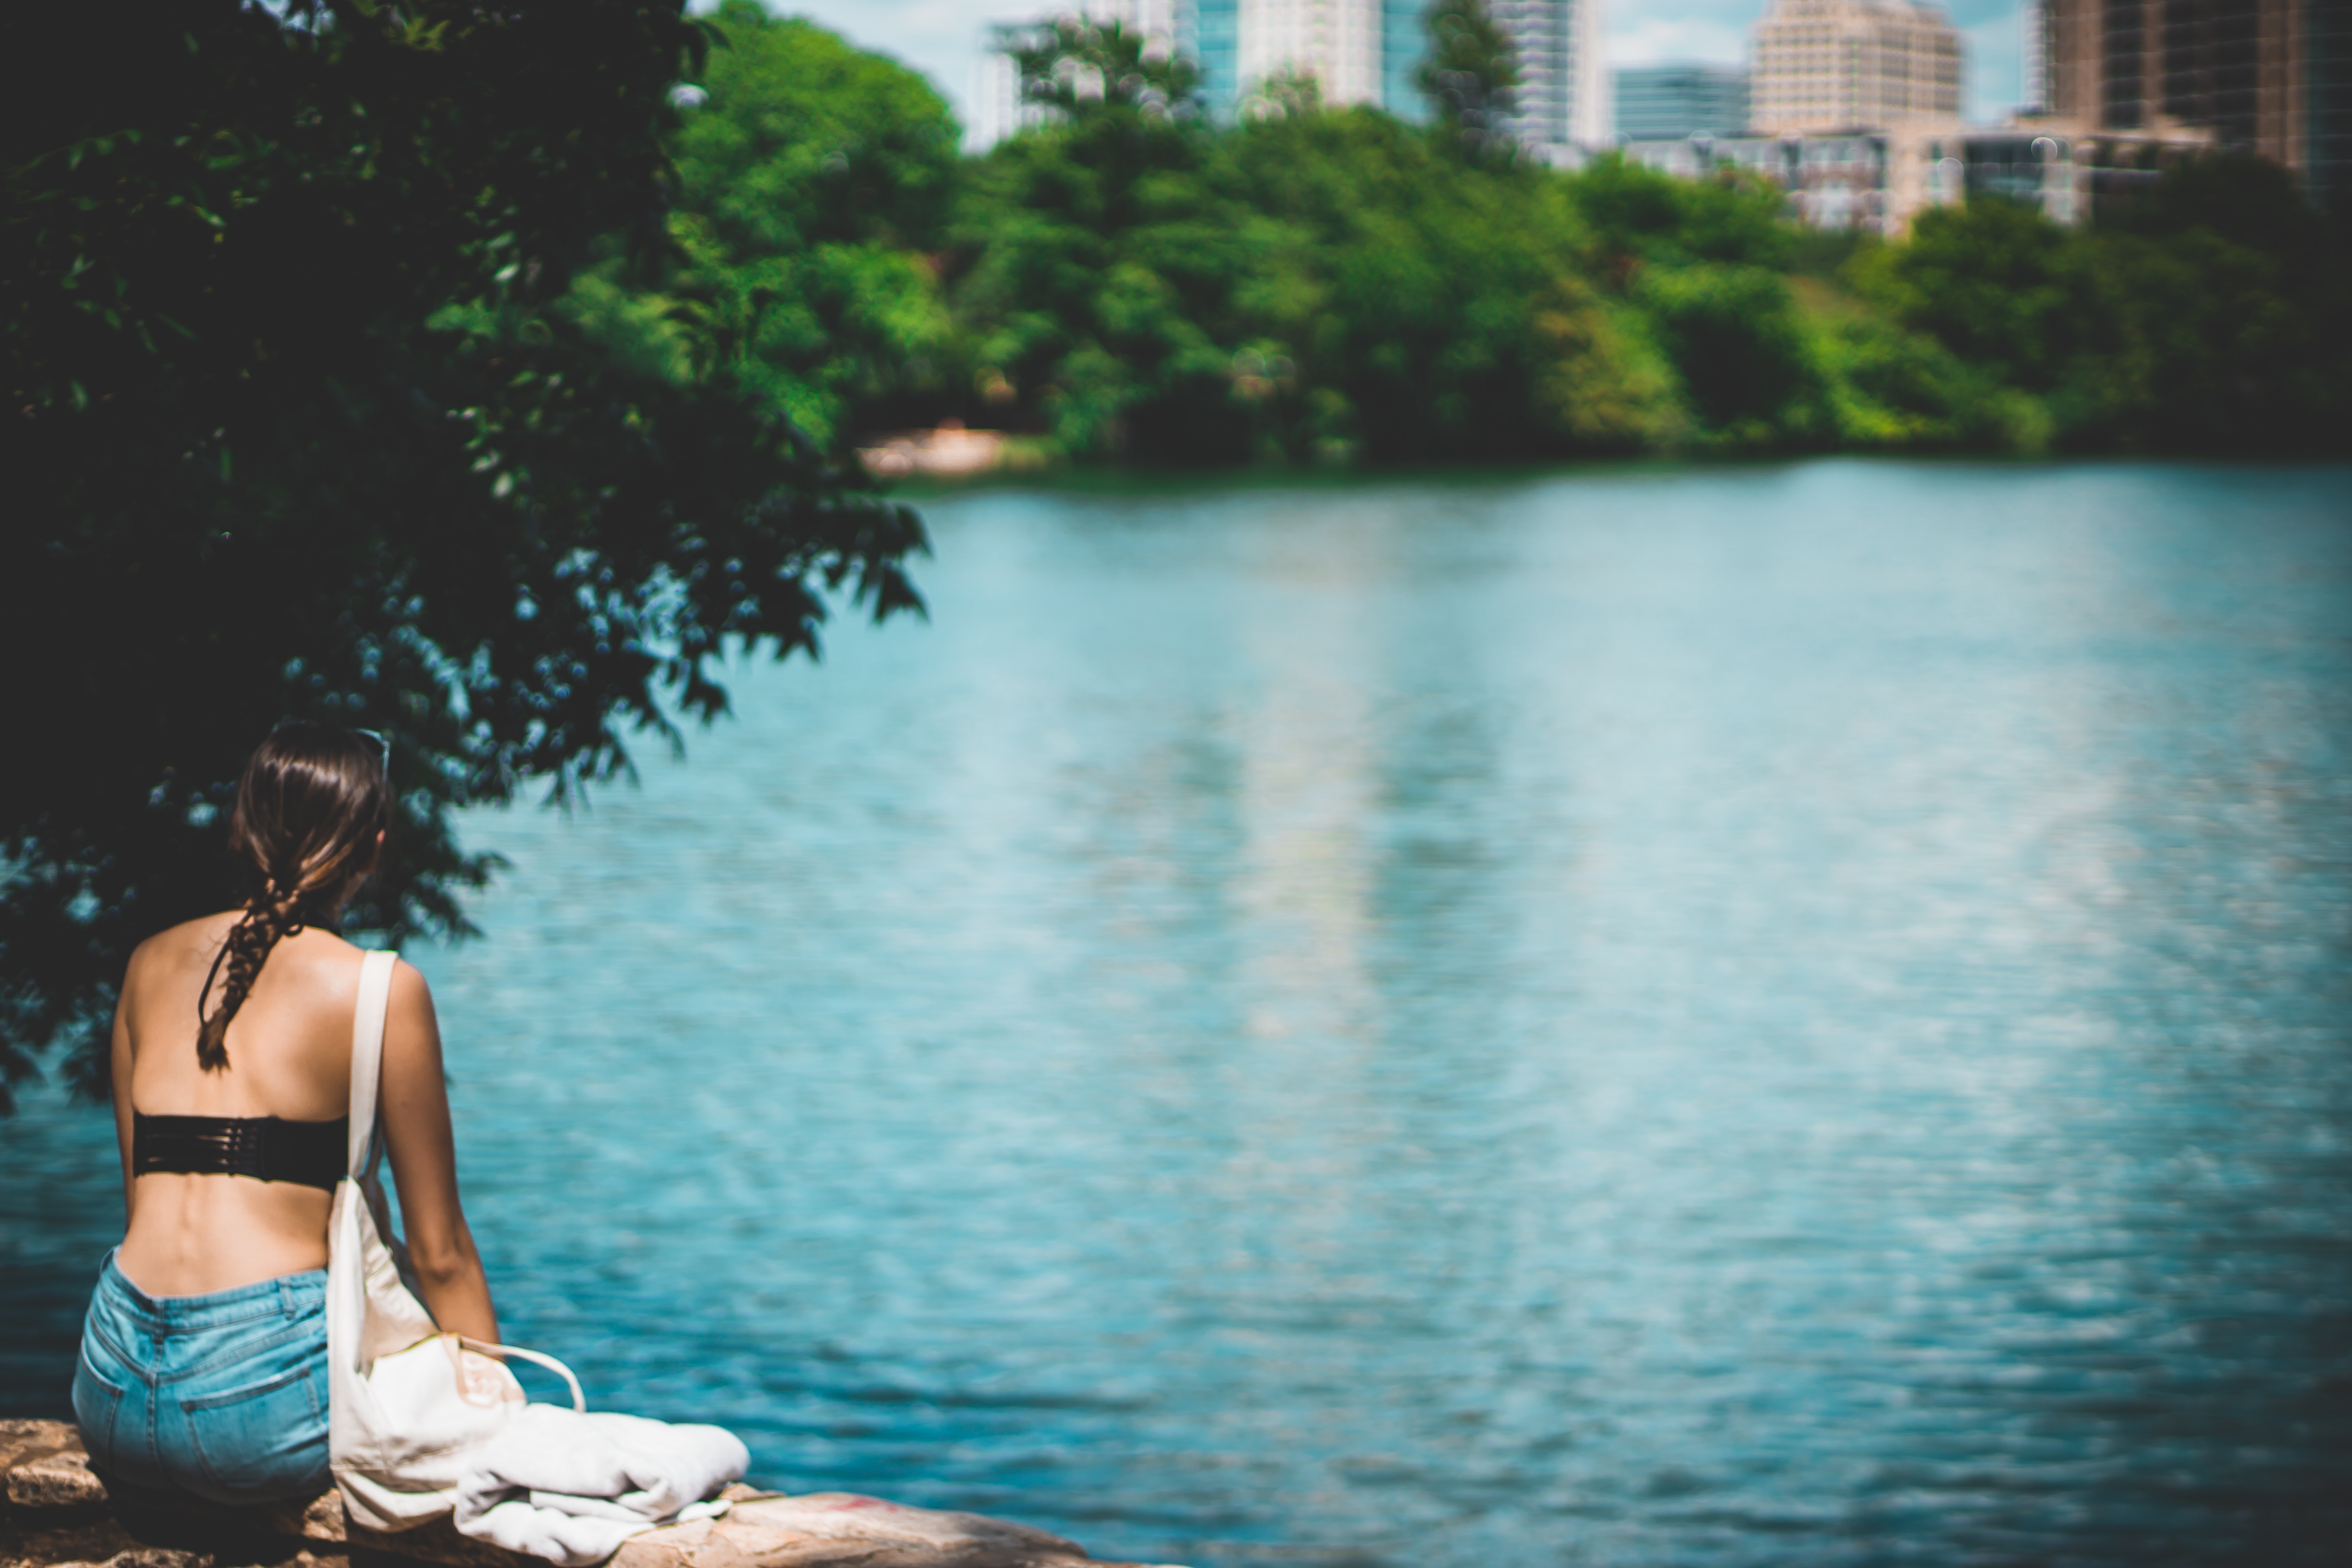
People in nature, water, blue, photograph, green, sky, beauty, sitting, leisure, summer, river, tree, photography, bank, grass, vacation, shoulder, lake, sunlight, reflection, leg, calm, black hair, happy, dress, sea, photo shoot, reservoir, tourism, long hair, human leg, travel, pond